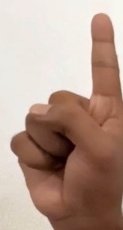
ASL sign: 1